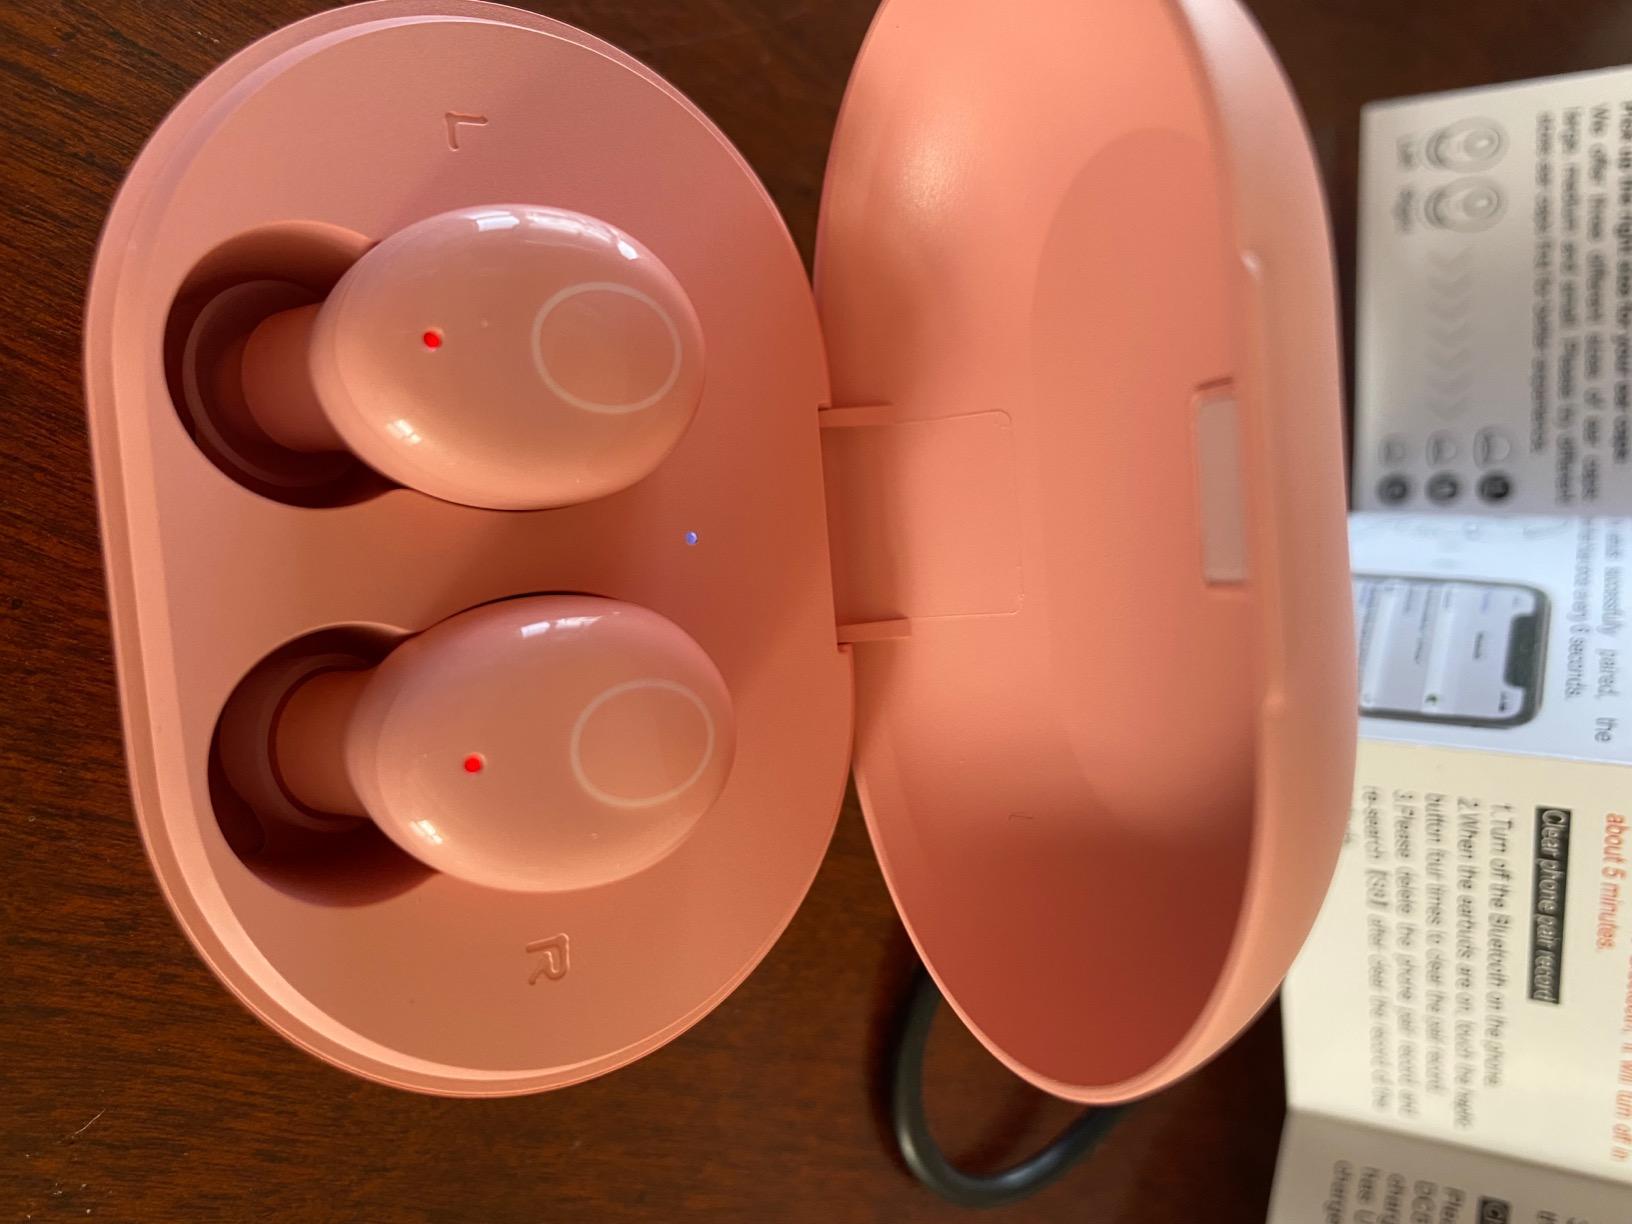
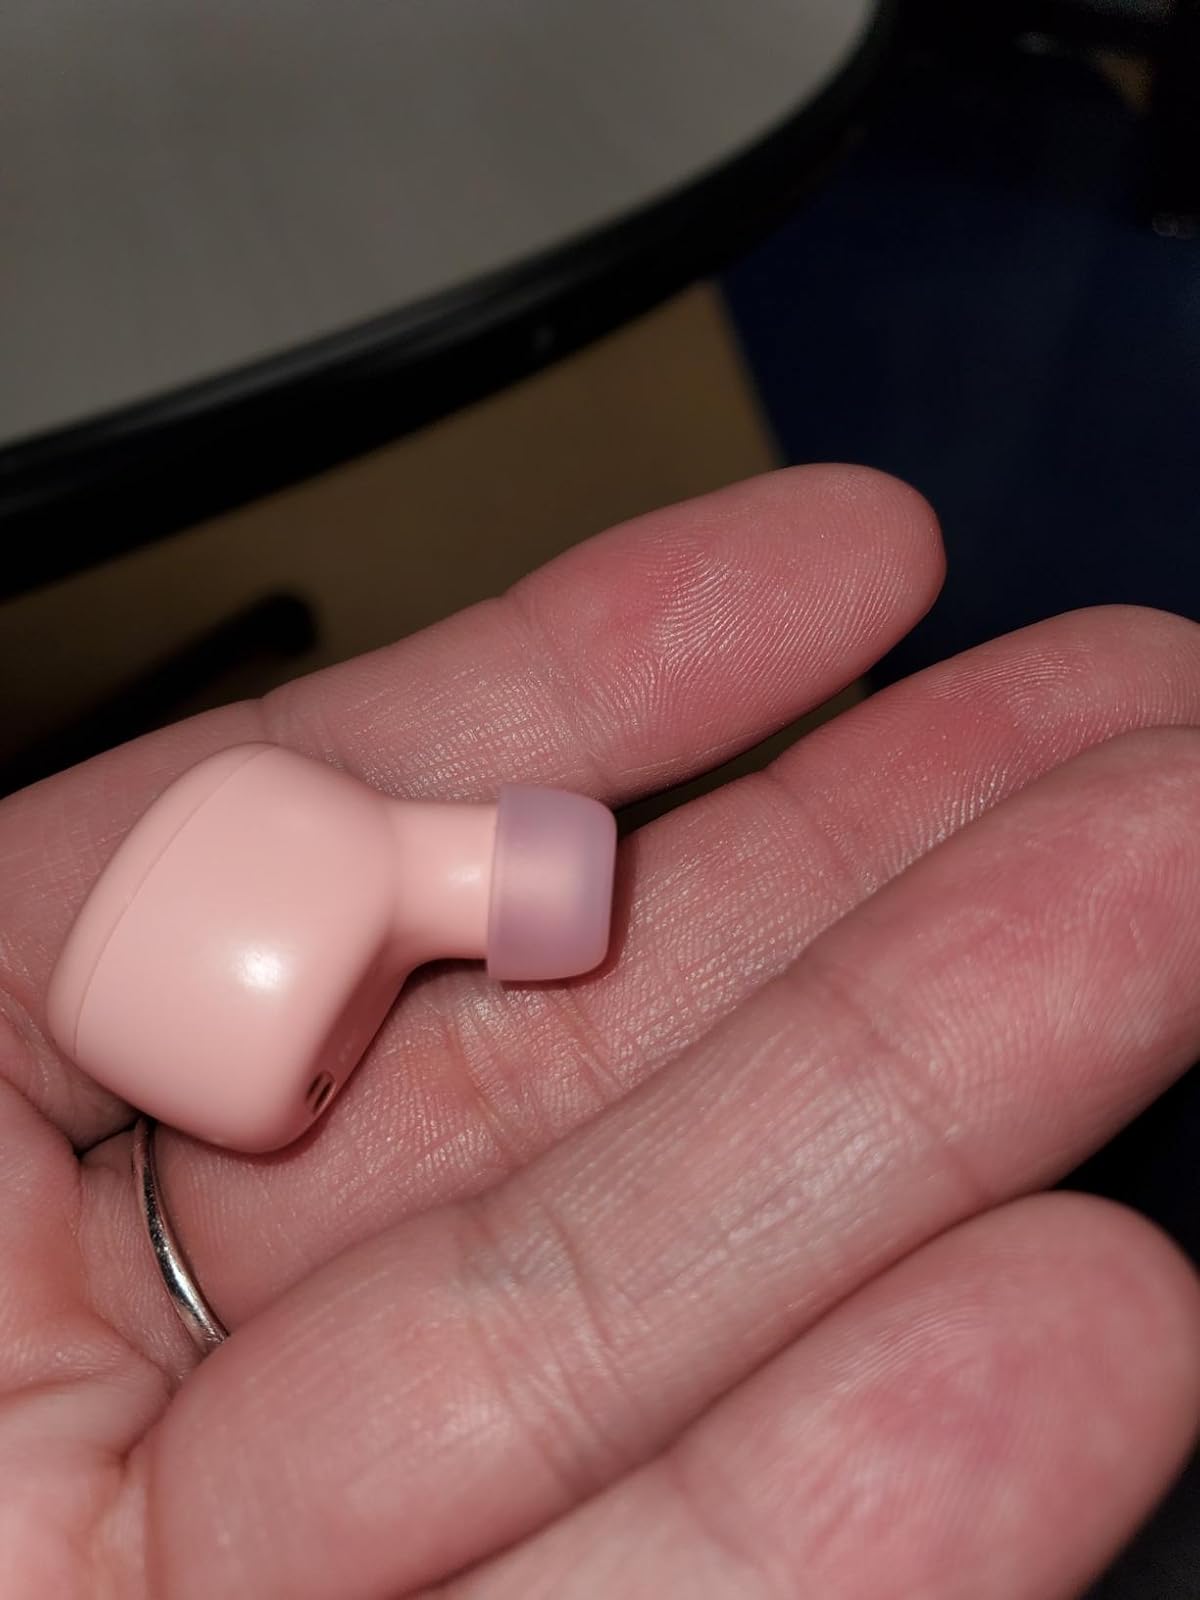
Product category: earbuds
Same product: yes